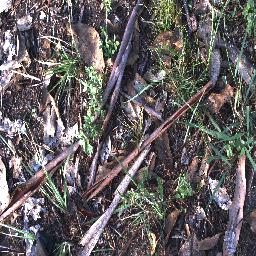
Label: negative